Tolo Tolo

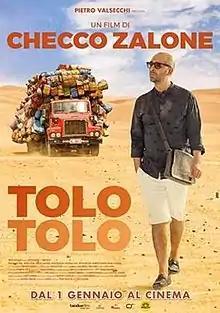
The poster of the movie.

Tolo Tolo is a 2020 Italian comedy film directed by and starring Mariano